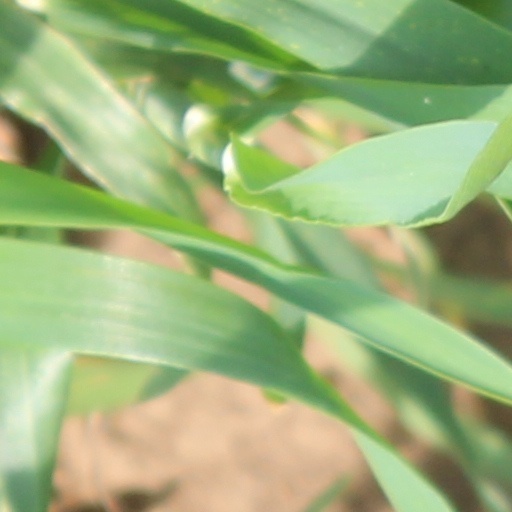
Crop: wheat